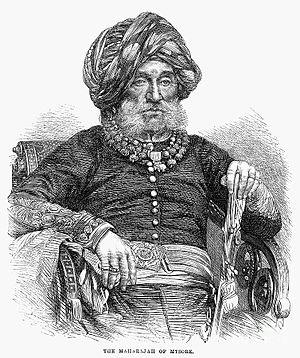
La dynastie des Wodeyâr - notée aussi Odeyâr - était une dynastie princière indienne qui régna sur l'État de Mysore de 1399 à 1947.